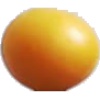
Label: Cherry Wax Yellow 1